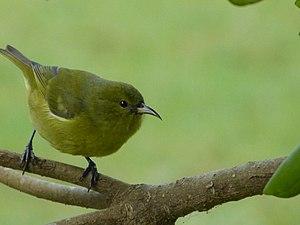
L'Amakihi d'Hawaï, également appelé ʻAmakihi commun est une espèce de drepanidinae.